Melinda Crane

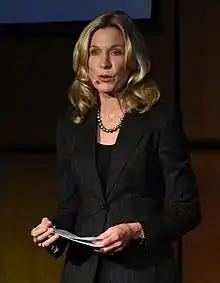
Crane at the 2019 IAEA Scientific Forum

Melinda Crane-Röhrs (born November 18, 1956) is an American journalist, political commentator, publicist and television host who has lived in Germany since 1985.